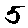
Label: 5